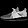
Label: Sneaker